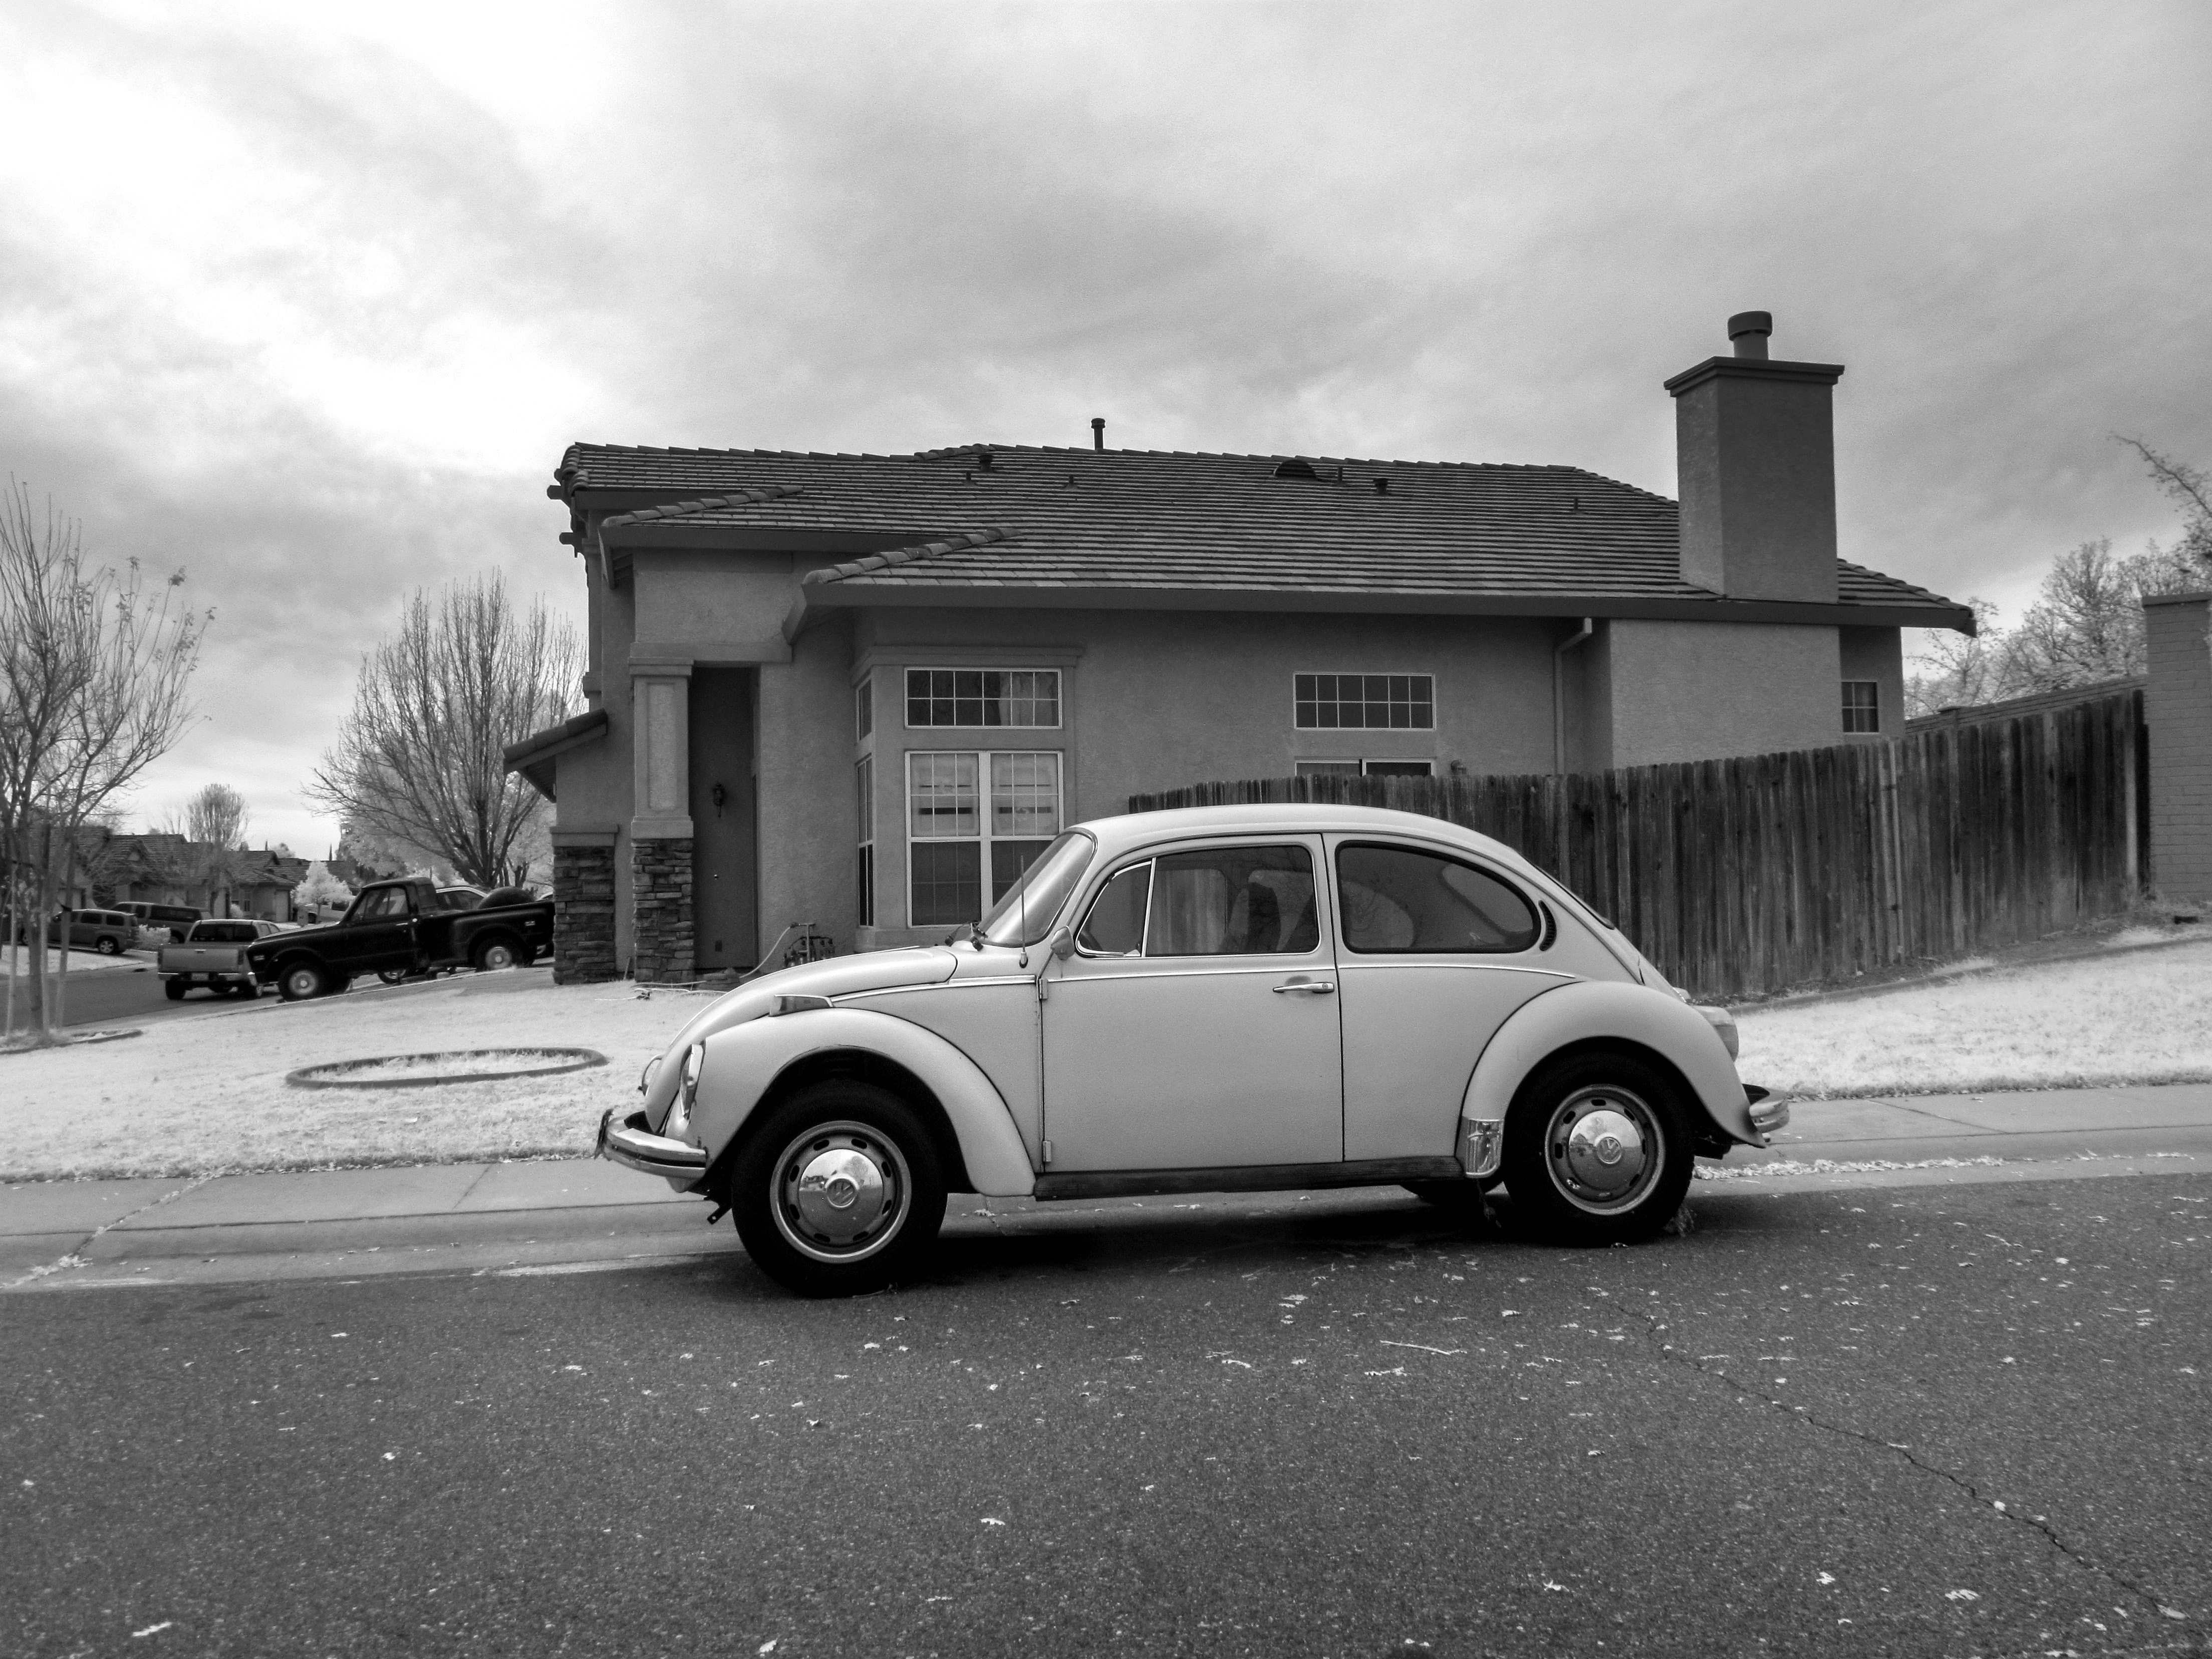
black and white, car, wheel, vw, volkswagen, vehicle, bug, monochrome, motor vehicle, sedan, beetle, sacramento, 1303, superbeetle, kaffer, typei, land vehicle, monochrome photography, volkswagen beetle, automobile make, automotive design, luxury vehicle, subcompact car